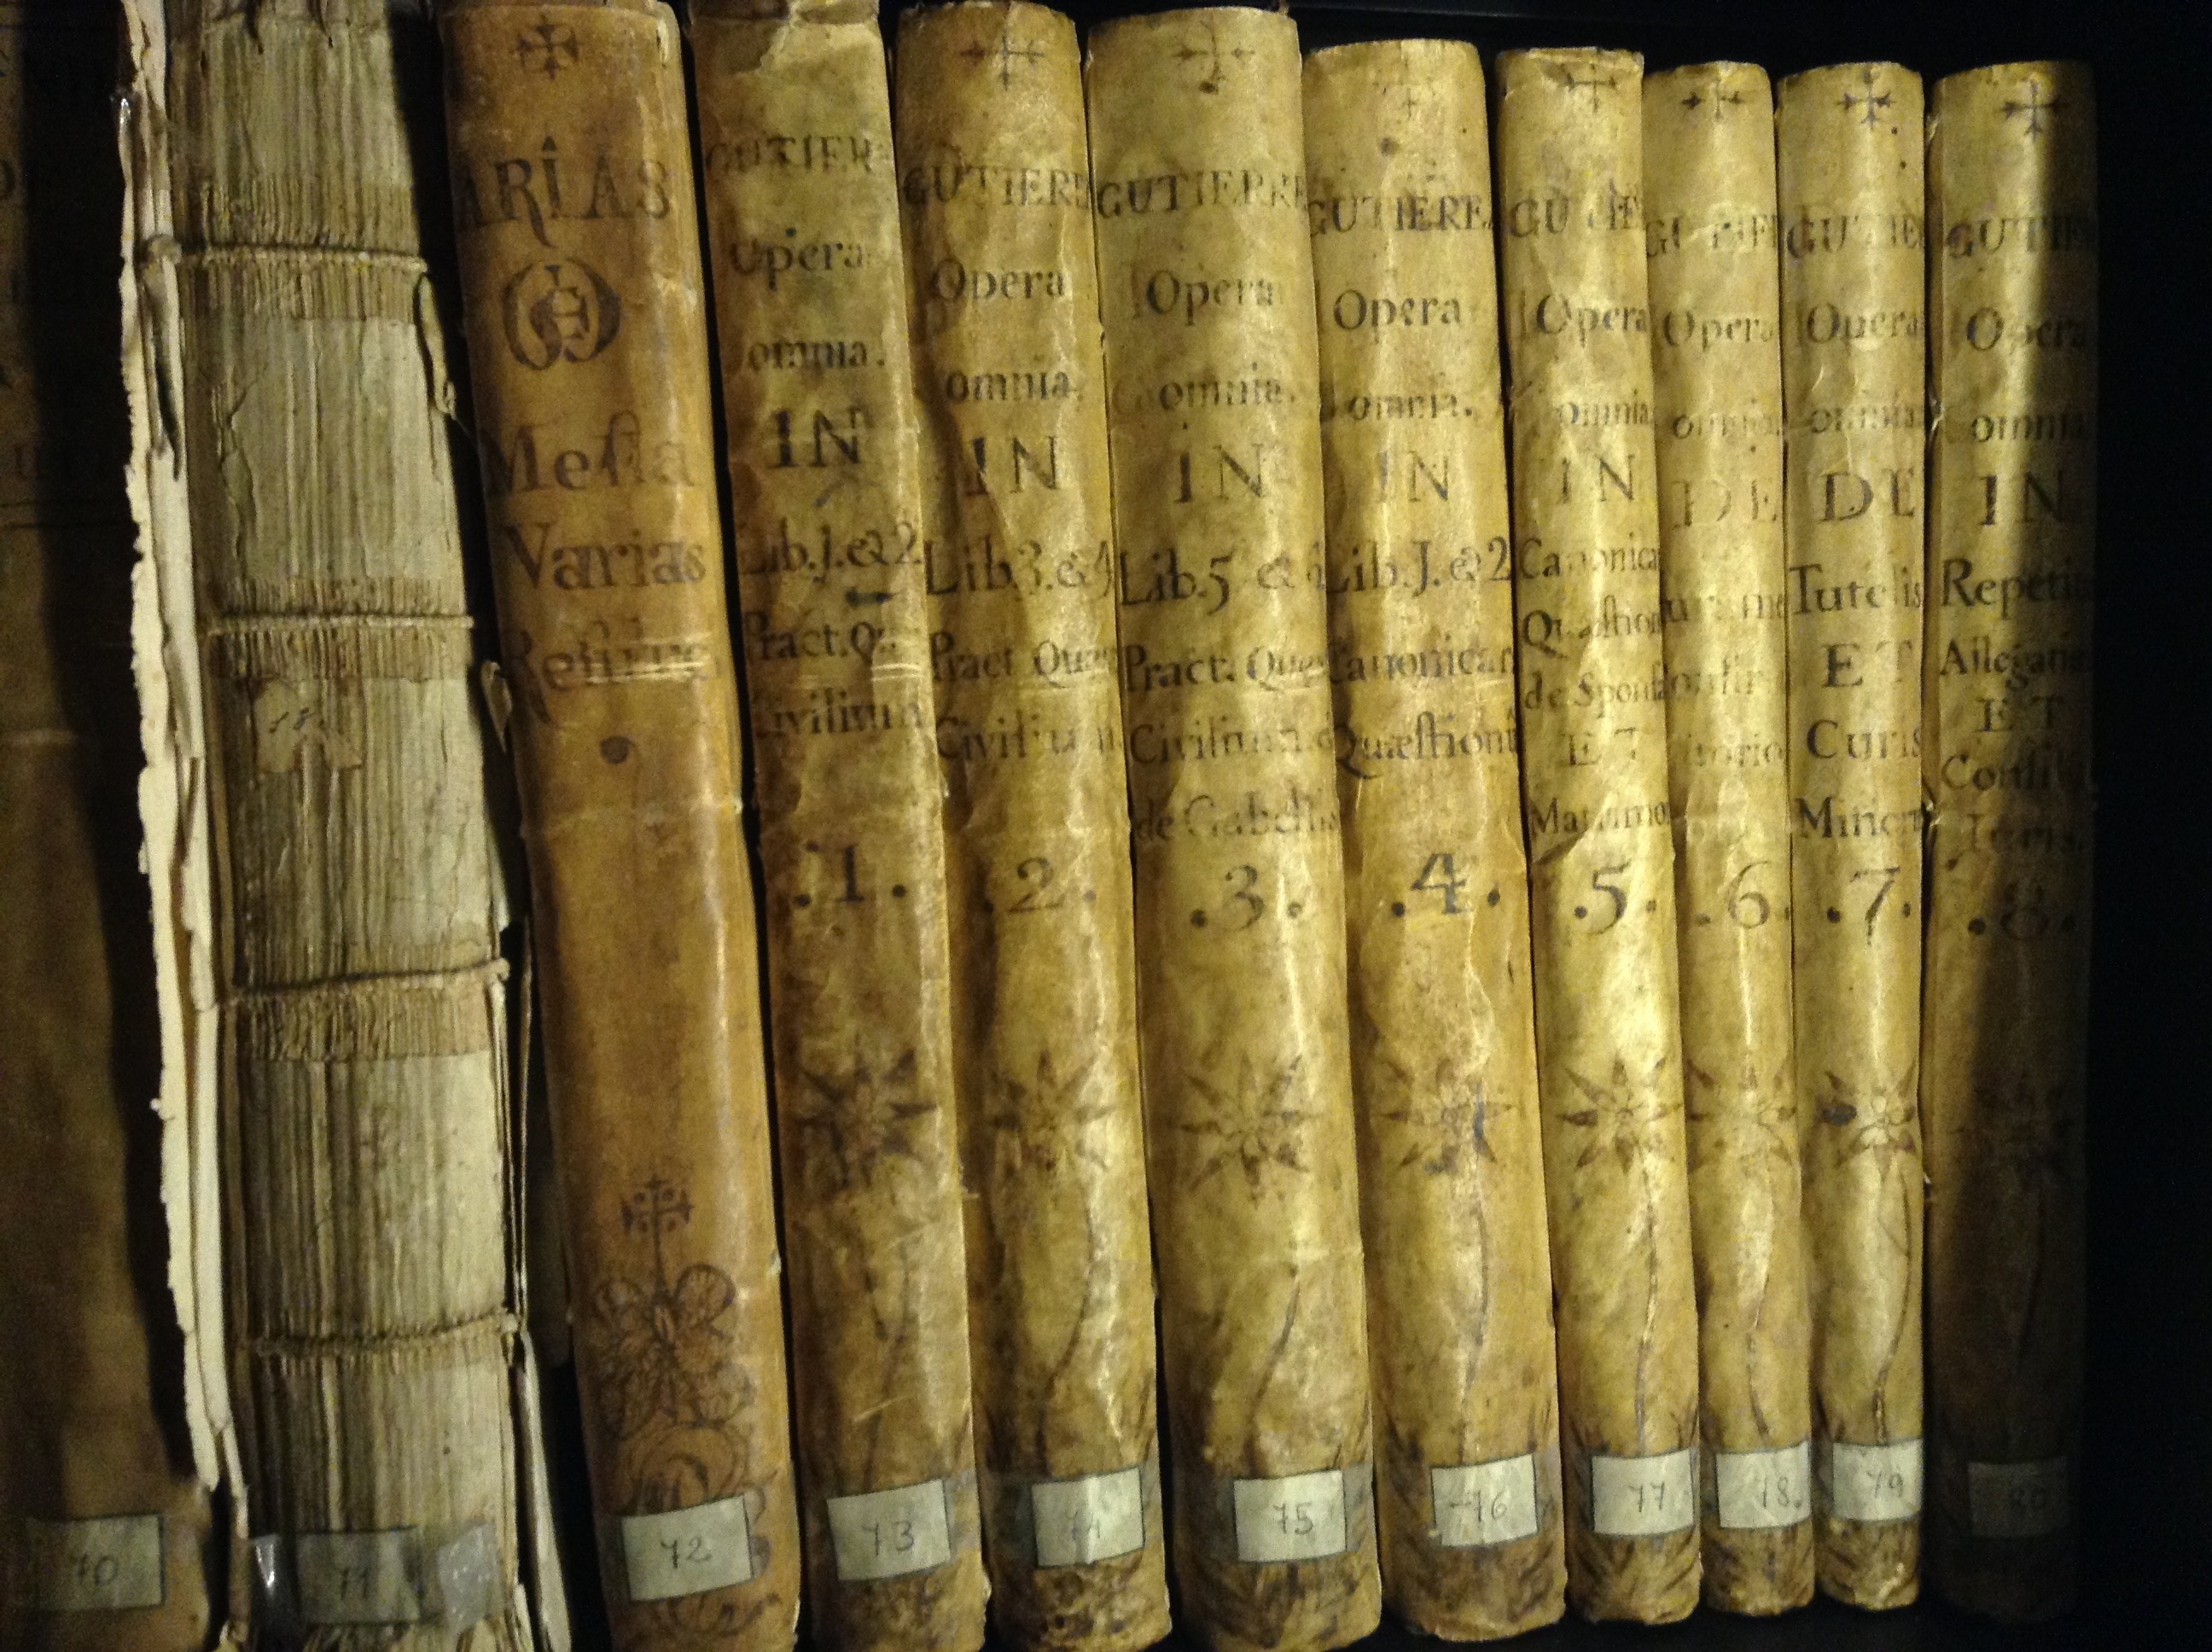
structure, wood, old, column, curtain, parchment, interior design, library, design, books, bamboo, man made object, ancient history, window covering, window treatment